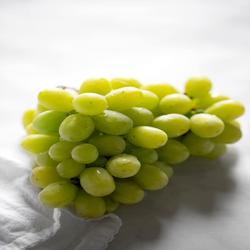
Label: Grapes